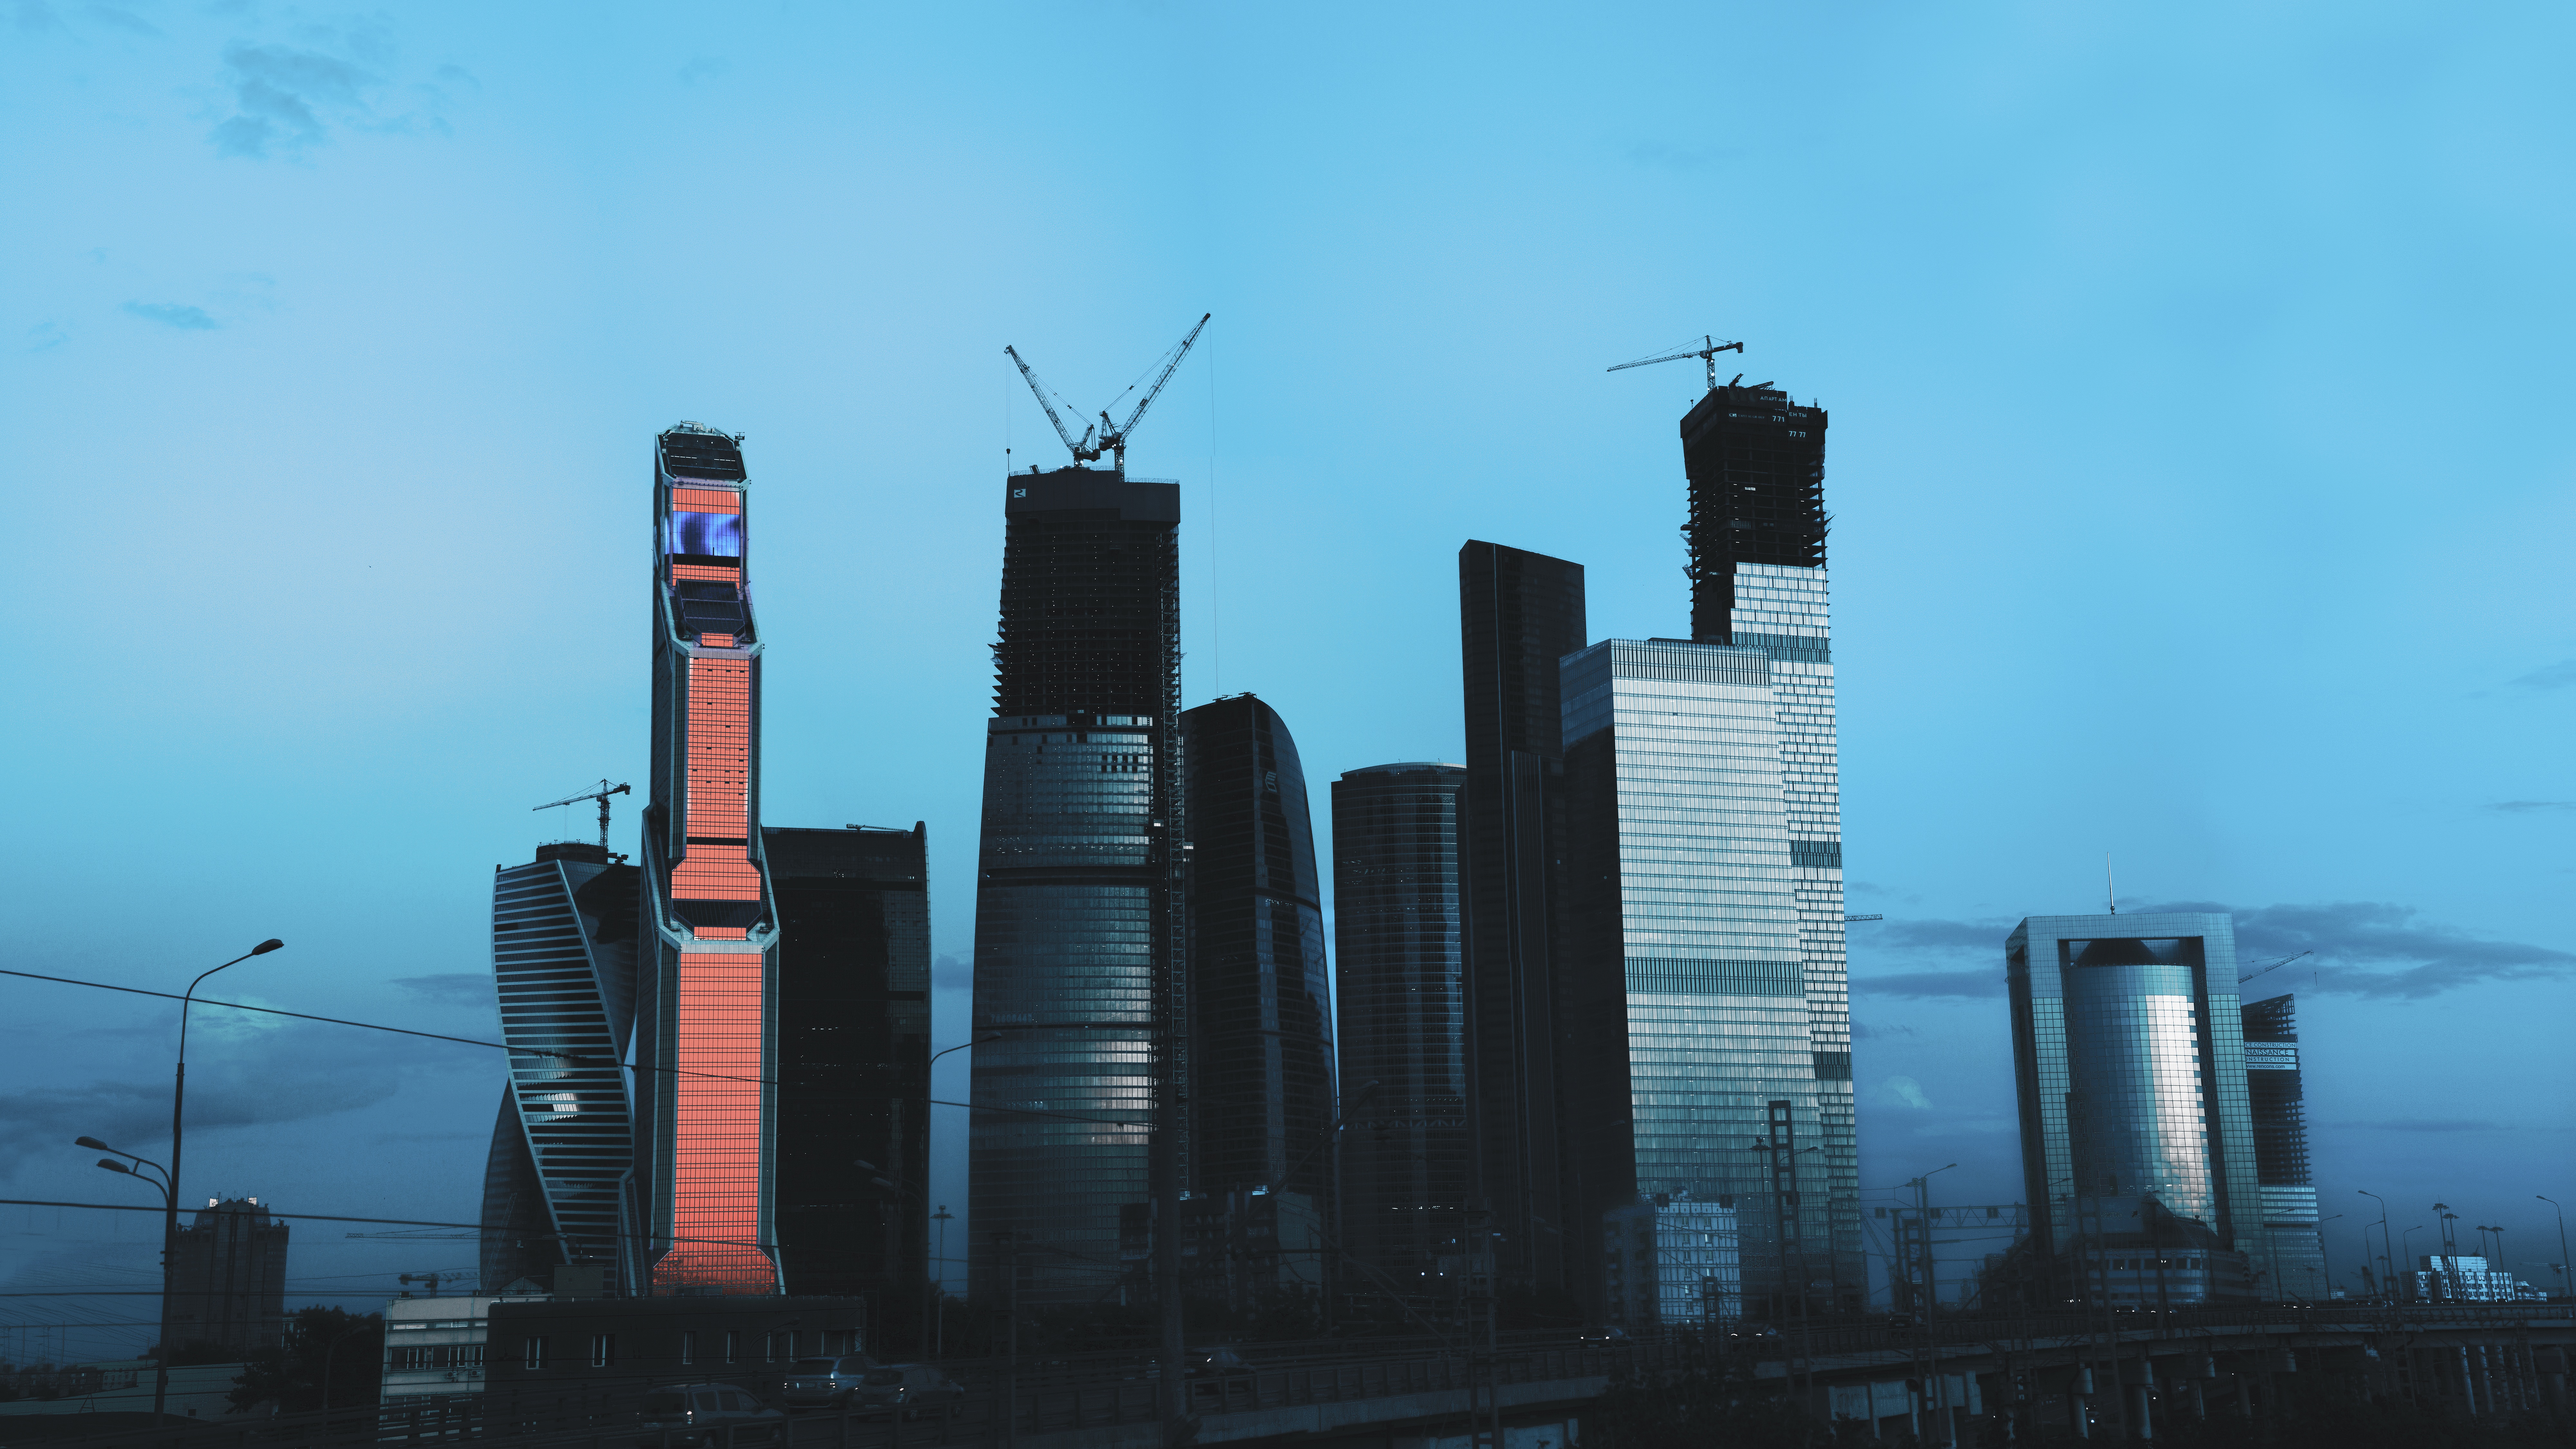
horizon, architecture, structure, sky, skyline, street, house, window, glass, building, dawn, city, skyscraper, wall, cityscape, downtown, dusk, evening, tower, office, landmark, machinery, blue, business, tower block, high rise, blue sky, modern building, skyscrapers, timelapse, style, moscow, russia, early, 2017, metropolis, moscow city, big size, dark blue sky, megalopolis, multistory building, office center, urban area, atmospheric phenomenon, human settlement, atmosphere of earth, metropolitan area